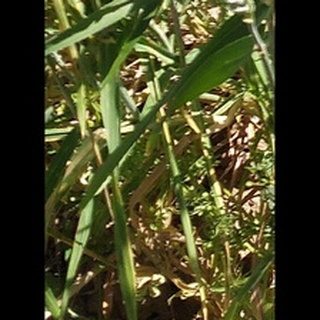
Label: healthy_wheat